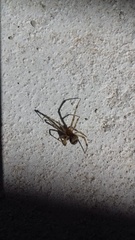
Species: Parasteatoda_tepidariorum